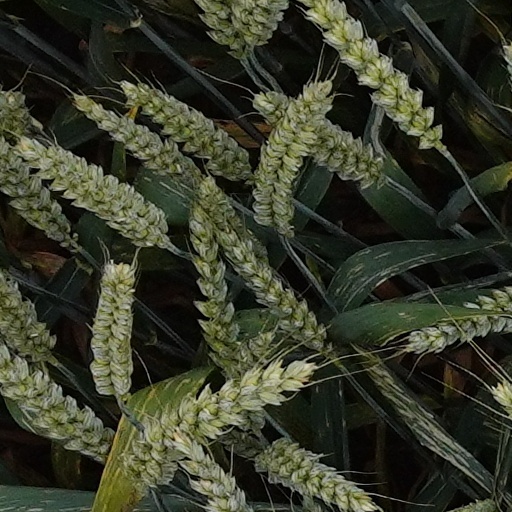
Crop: wheat